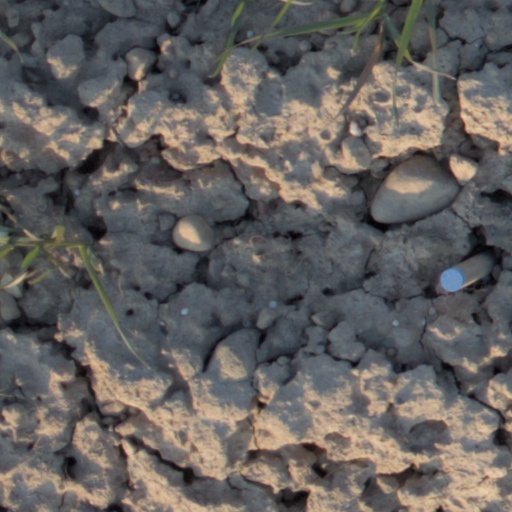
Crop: wheat